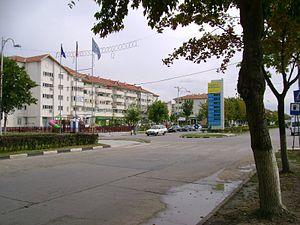
Călărași est une ville au sud-est de la Roumanie, près de la frontière bulgare, dans la région de Munténie. C'est le chef-lieu du județ de Călărași.